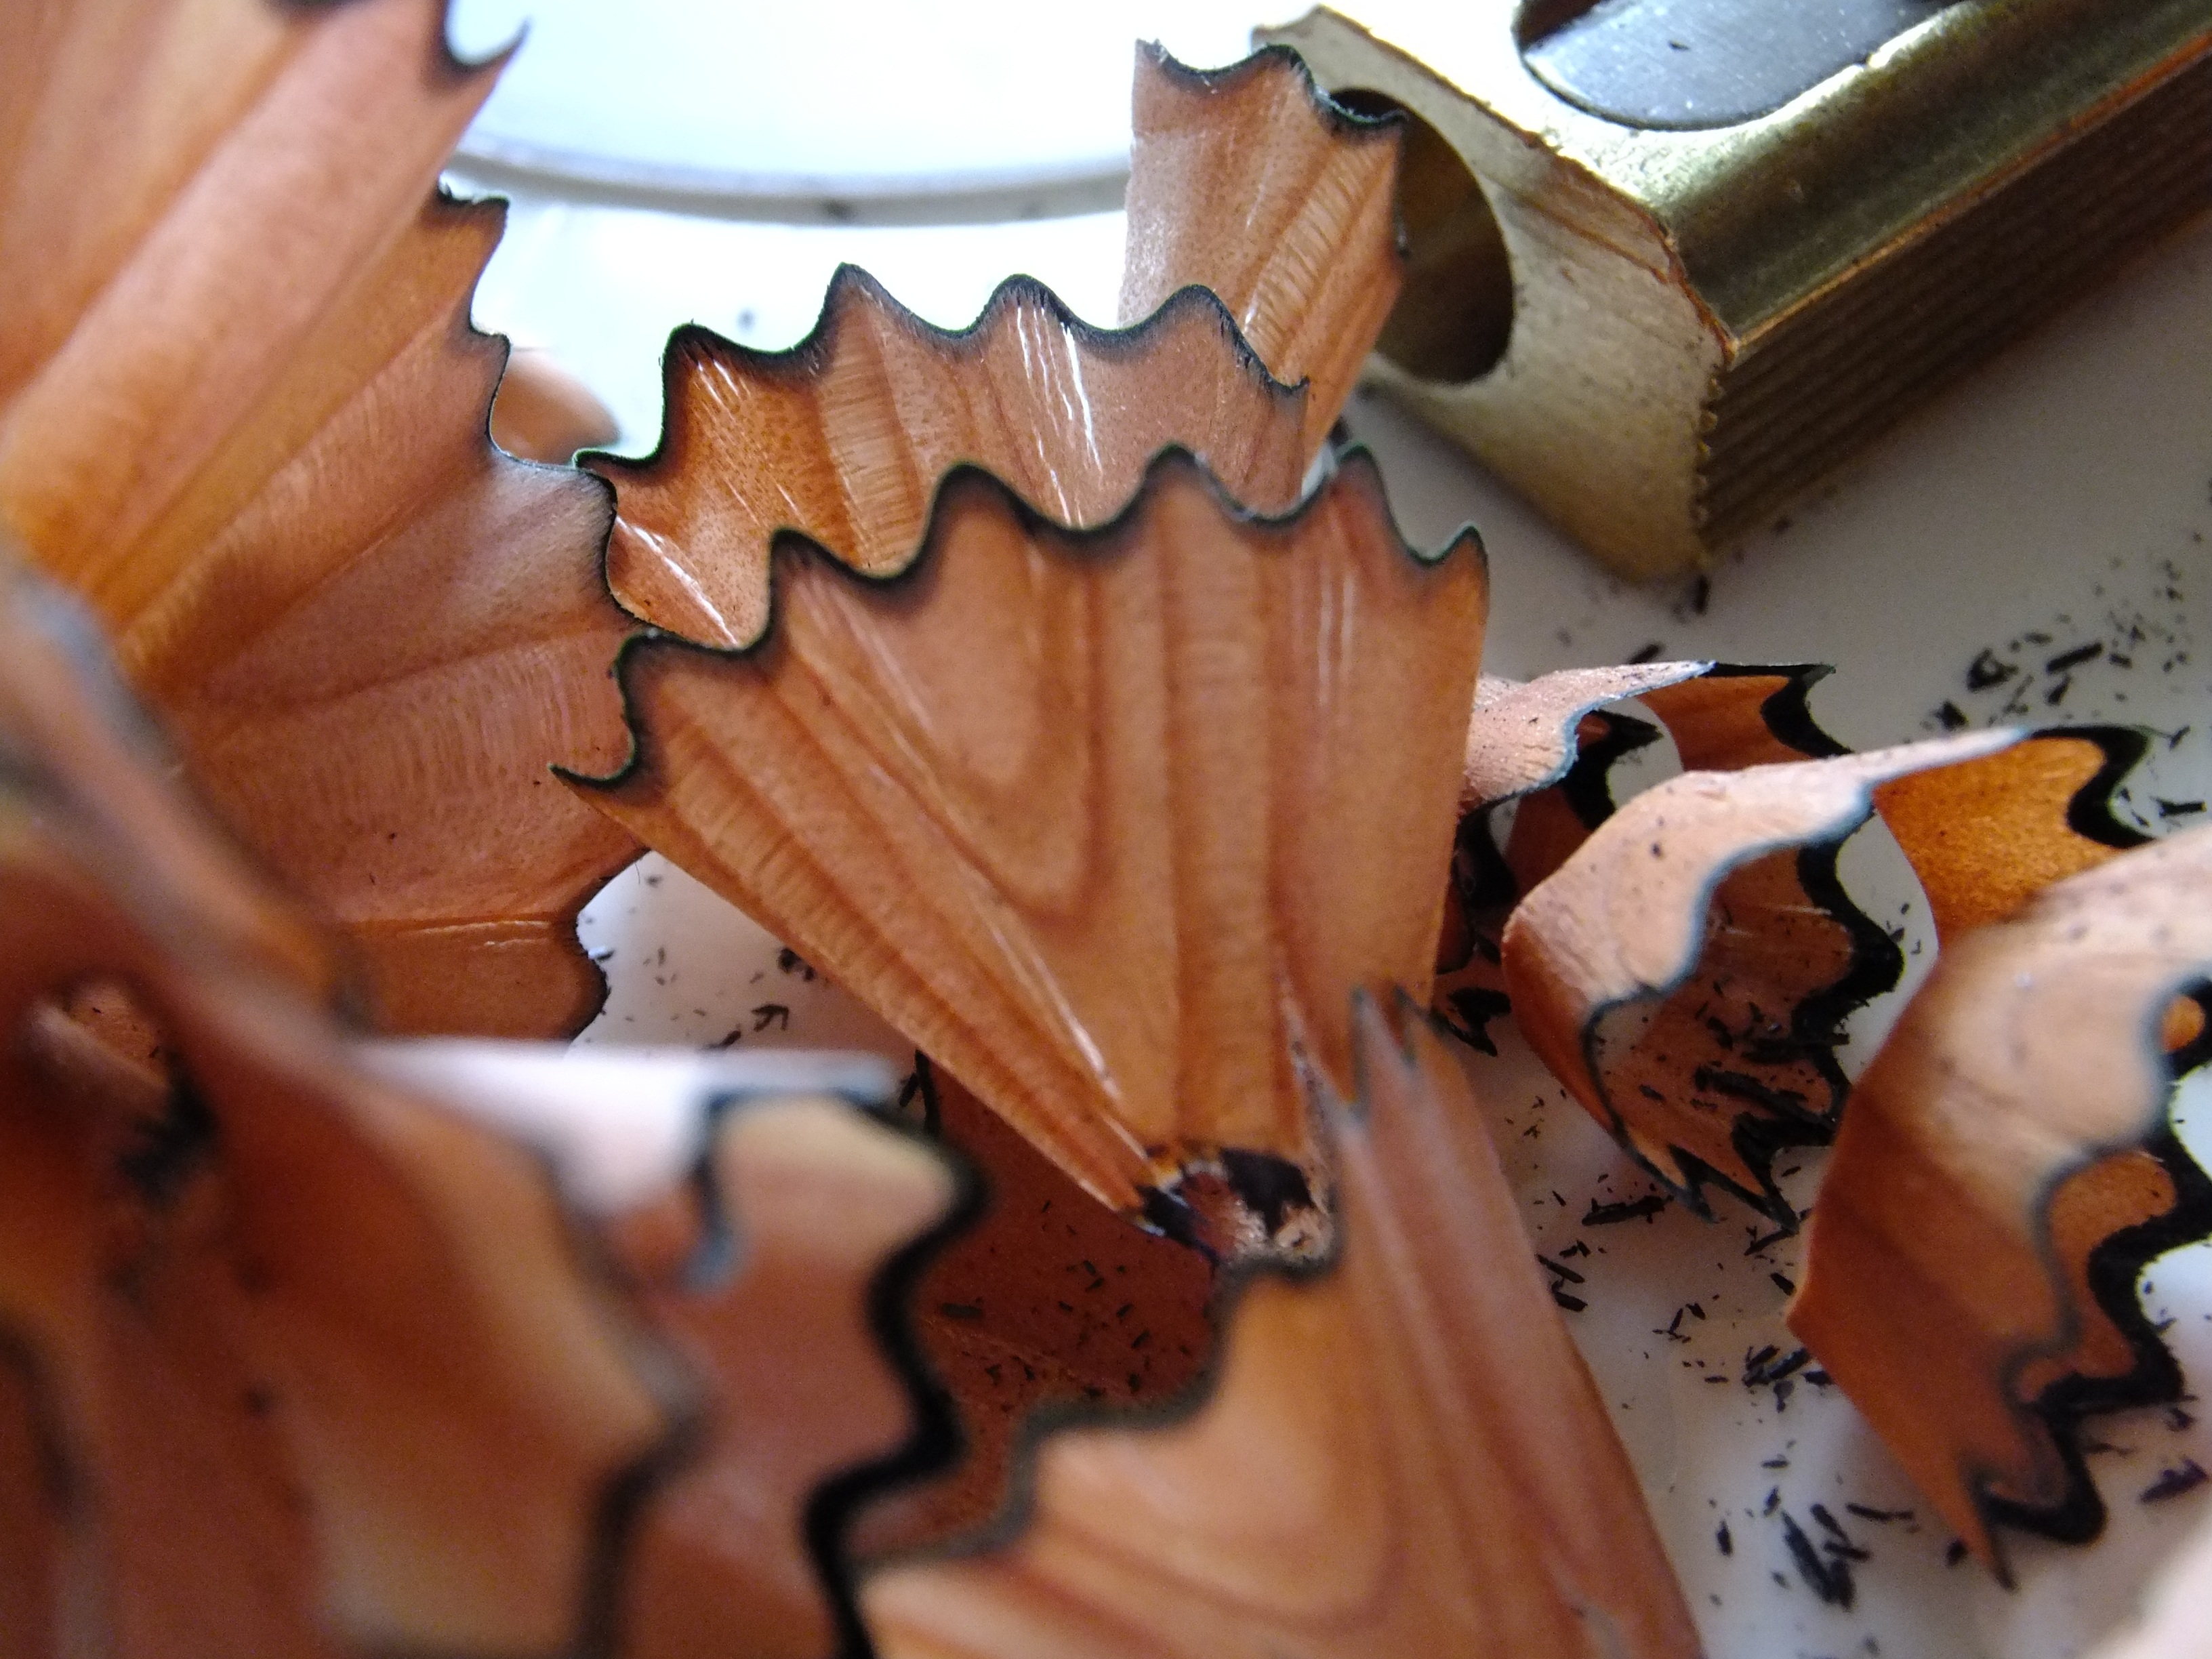
hand, pencil, wood, leaf, pen, autumn, close, still life, pencil sharpener, close up, violin, writing implement, art, carving, leave, macro photography, spitzer, office accessories, tips on, string instrument, bowed string instrument, violin family, spitz flowers